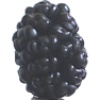
Label: mulberry